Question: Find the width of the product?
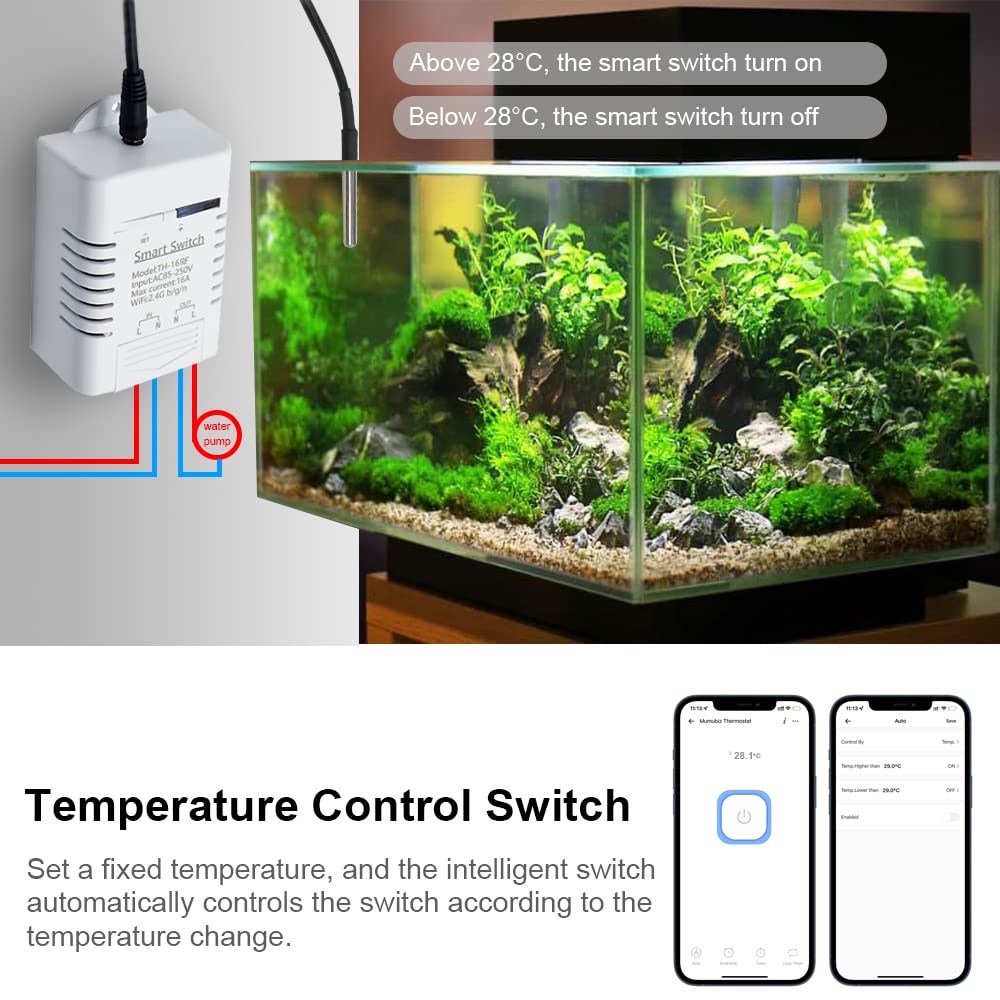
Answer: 0.7333333333333333 inch